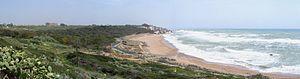
Marinella di Selinunte Italiano: Marinella di Selinunte
Marinella di Selinunte est un petit port de pêche faisant partie de la commune de Castelvetrano de la province de Trapani dans la région Sicile en Italie.